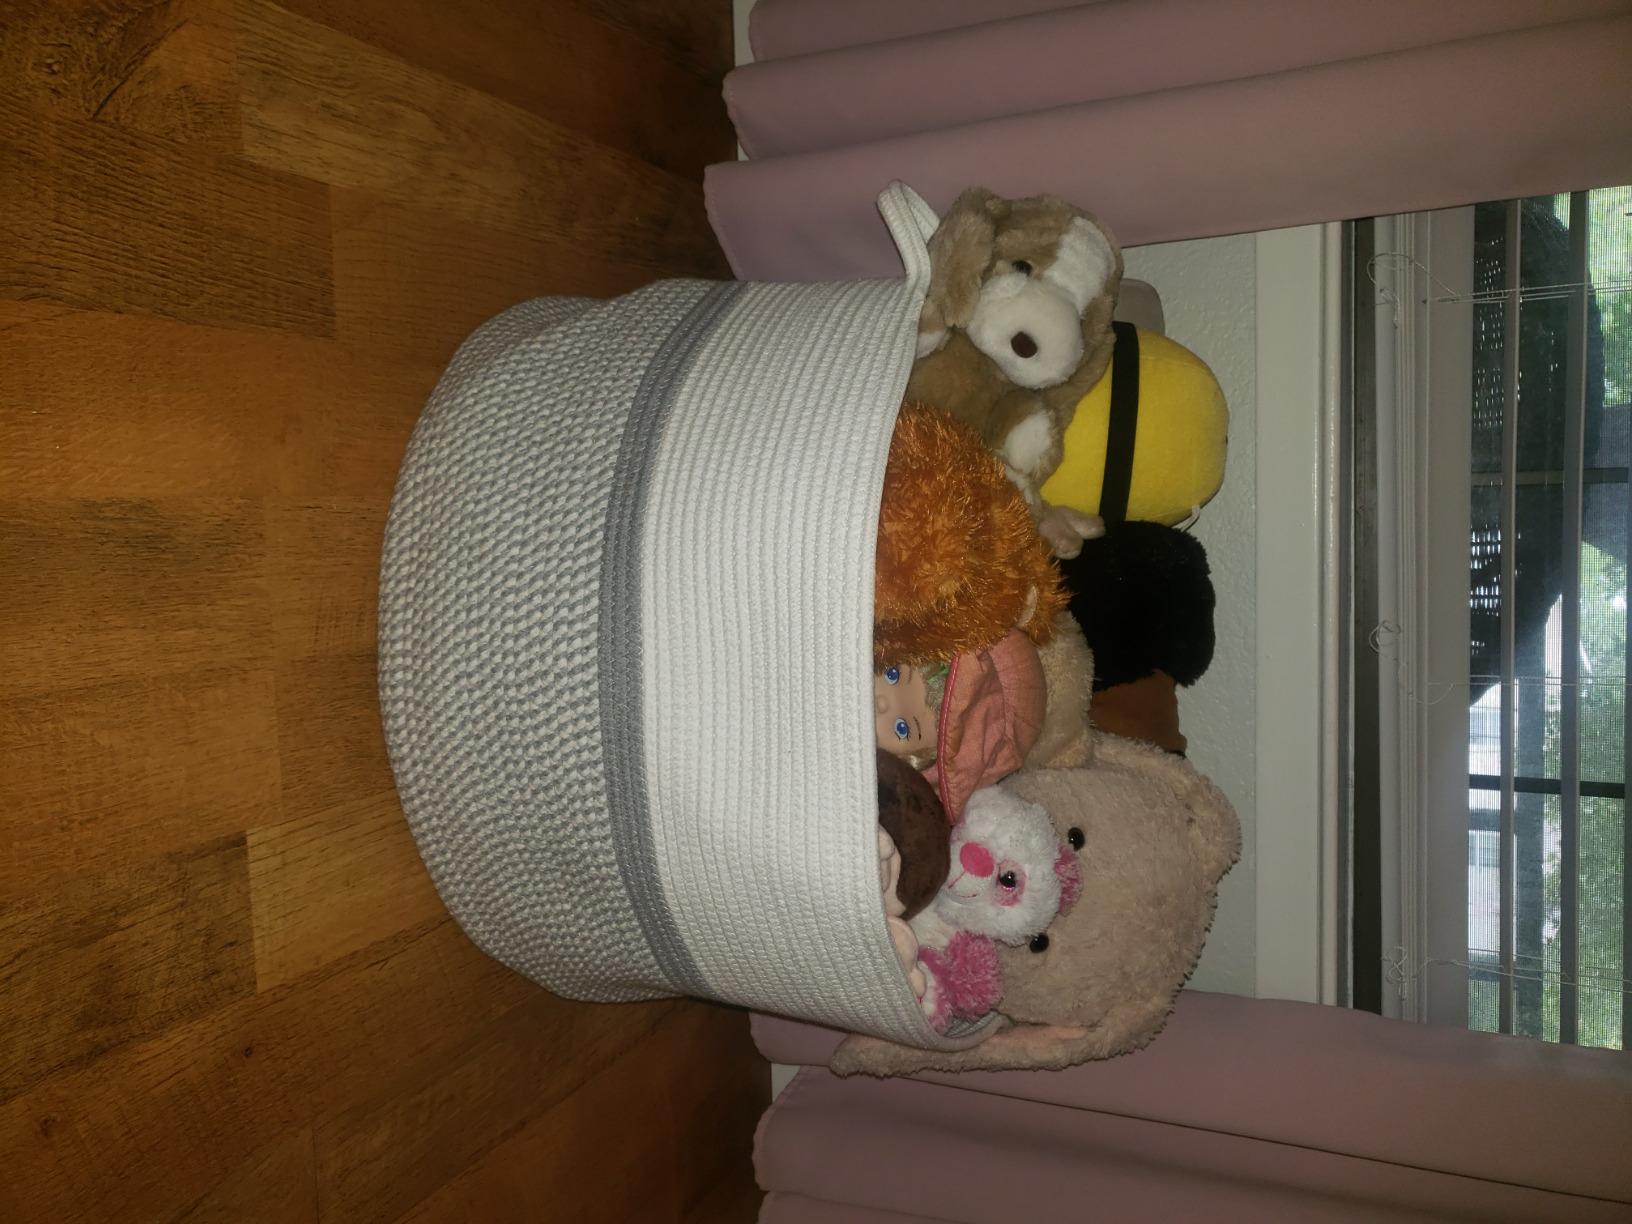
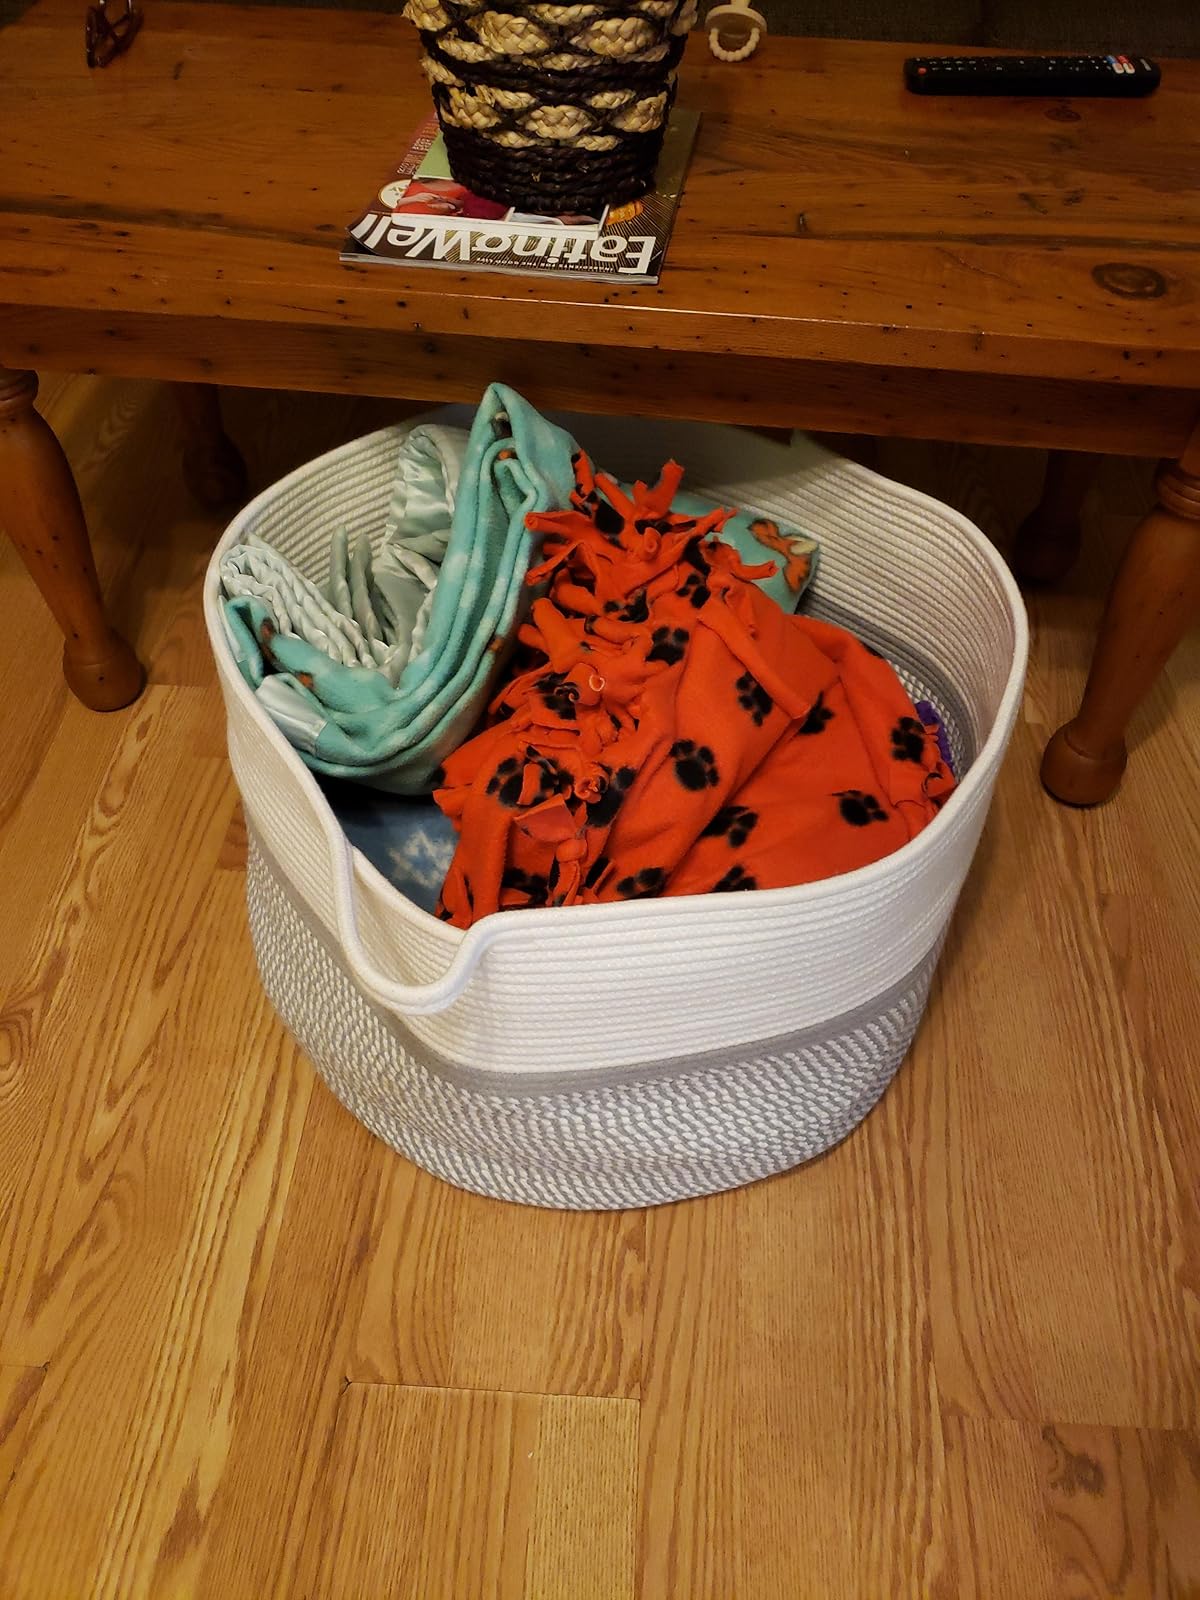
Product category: items_hamper
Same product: yes